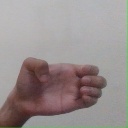
अक्षर: ख